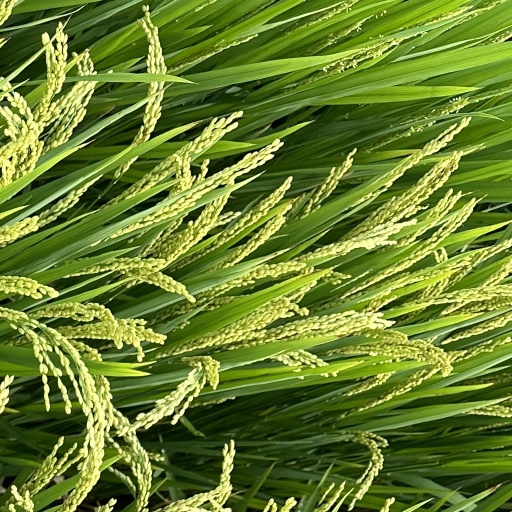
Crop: rice